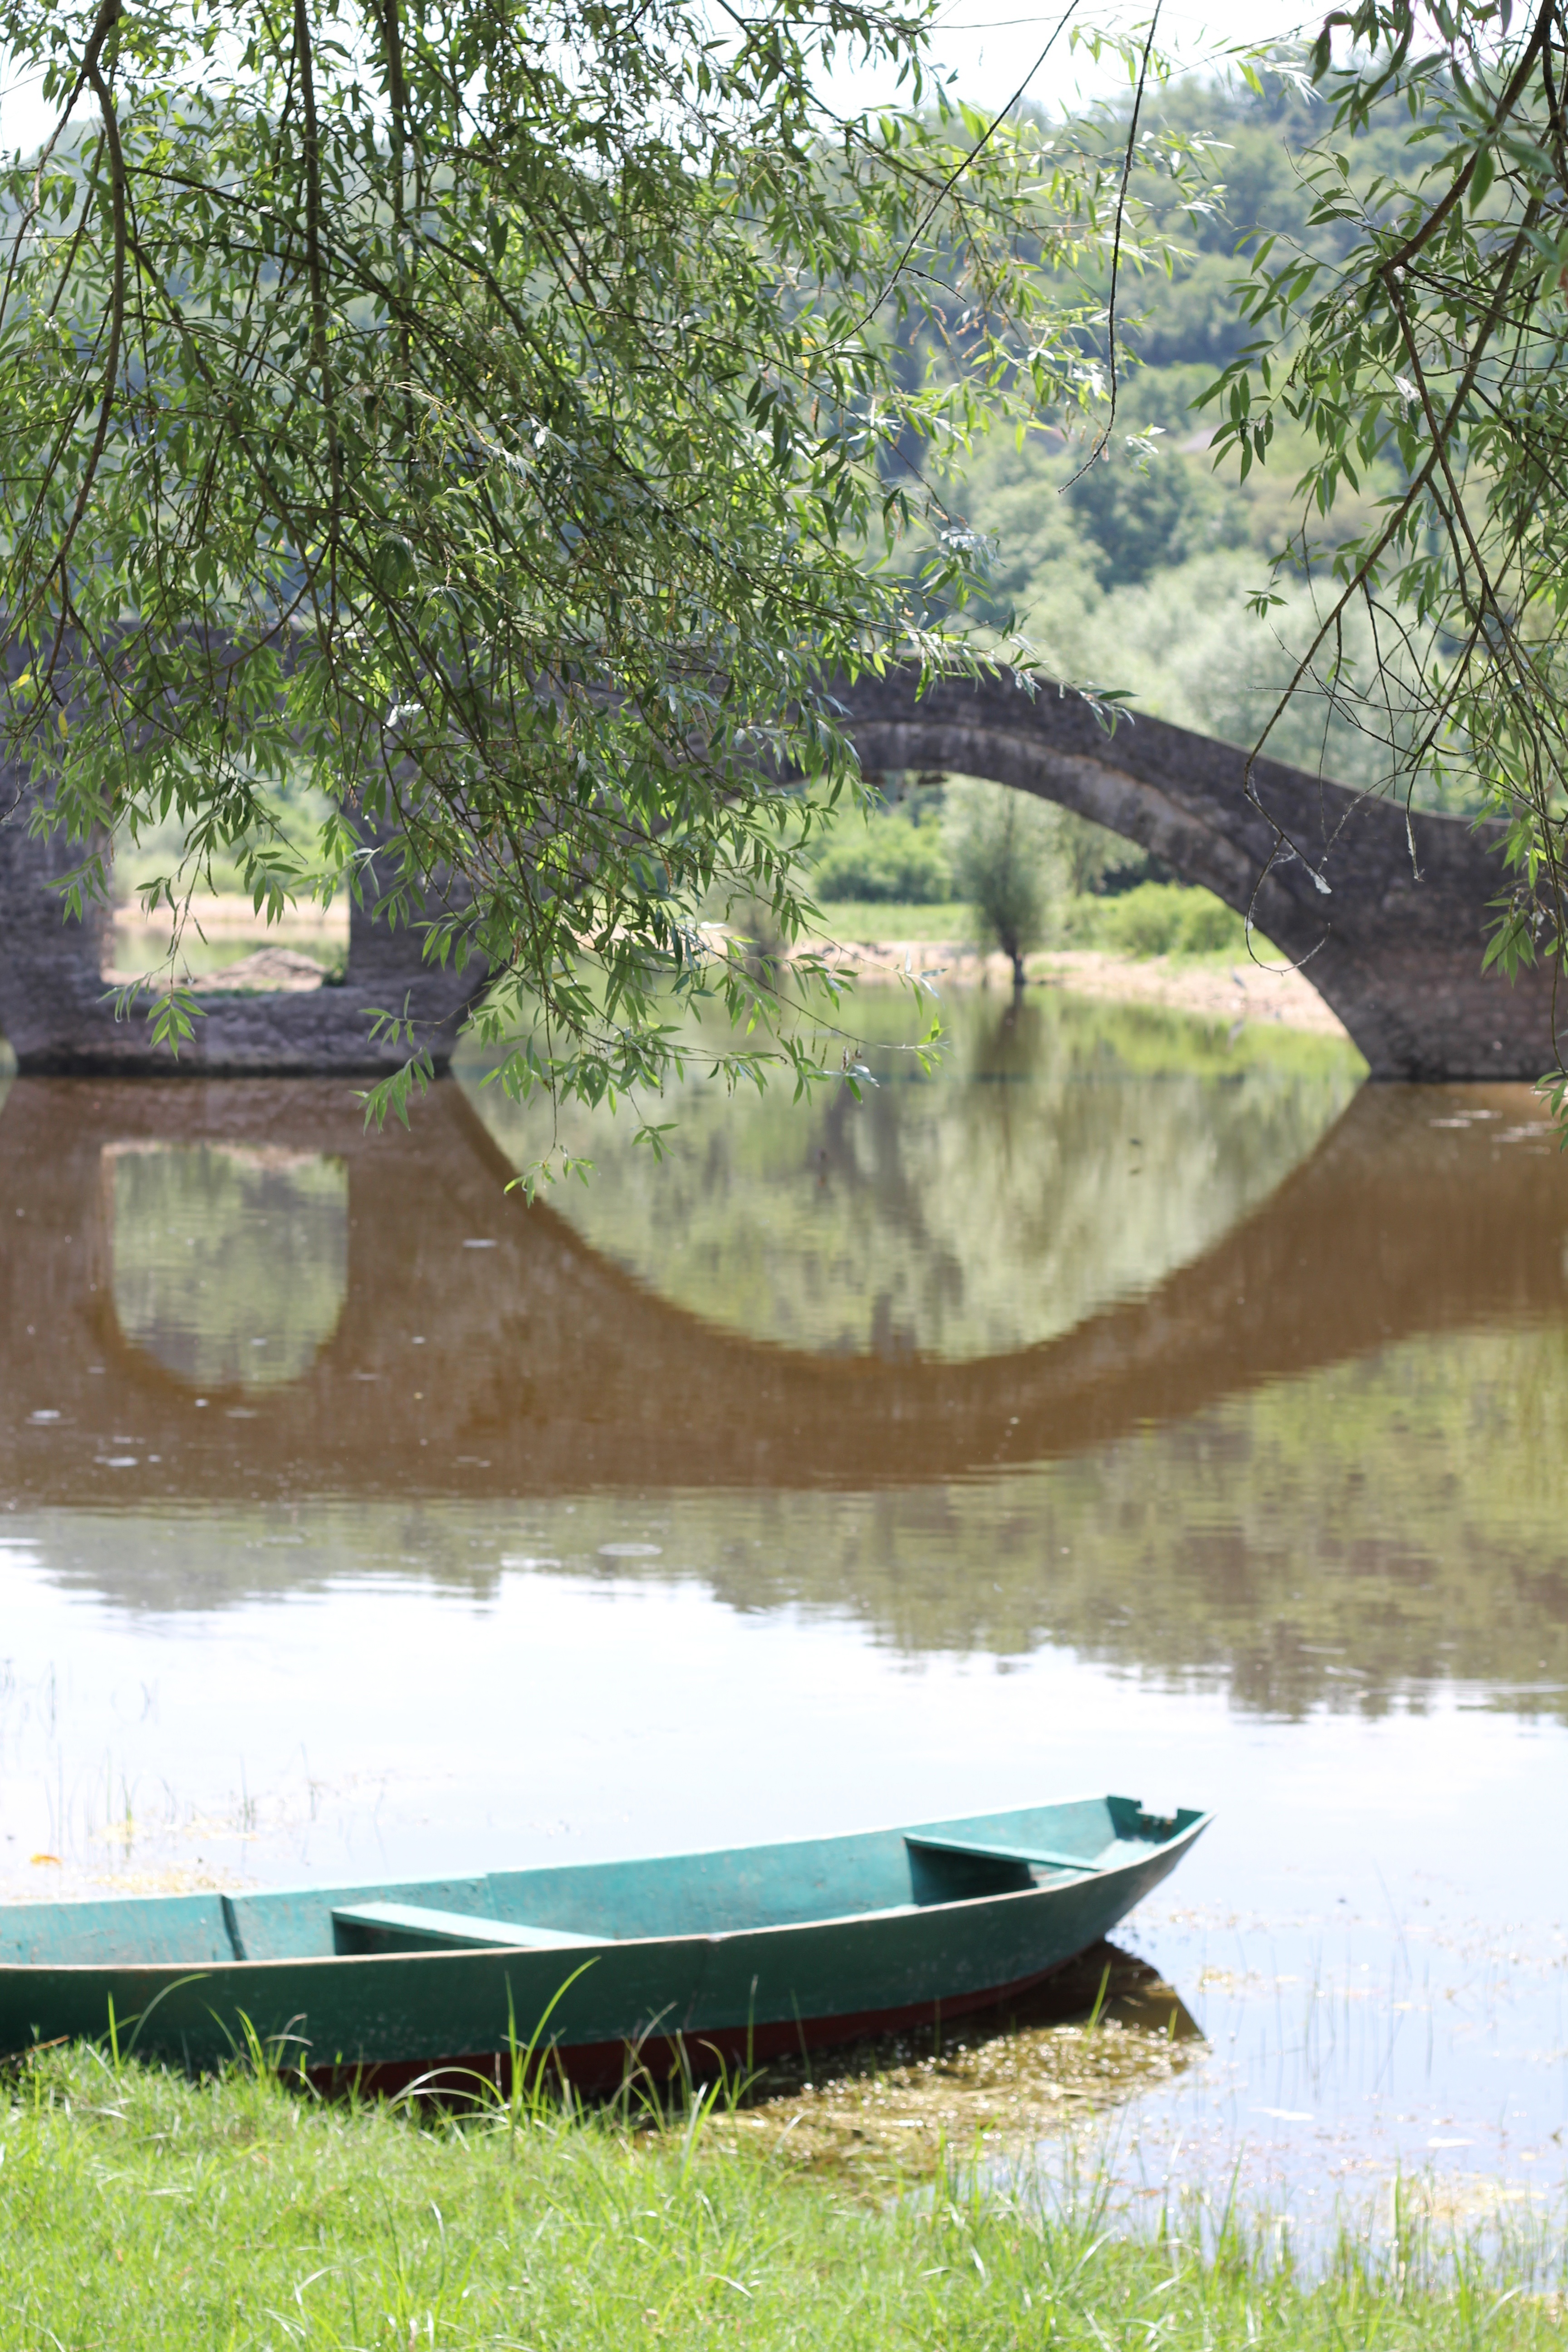
landscape, tree, water, nature, boat, bridge, lake, building, river, pond, vehicle, waterway, footbridge